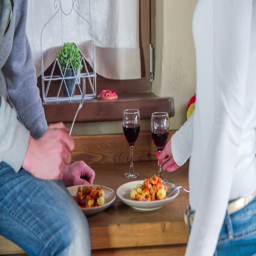
a young couple is eating lunch at home and they also drink some red wine with it .